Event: Nepal Earthquake
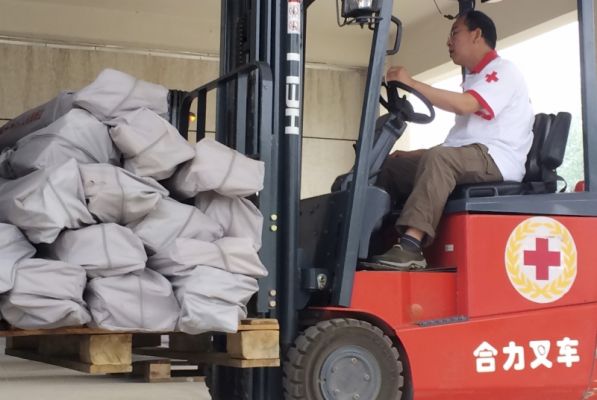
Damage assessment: no_damage